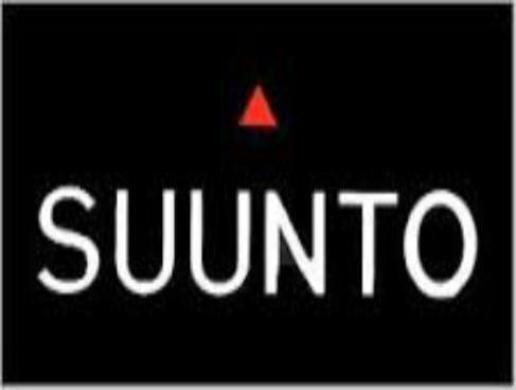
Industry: Clothes